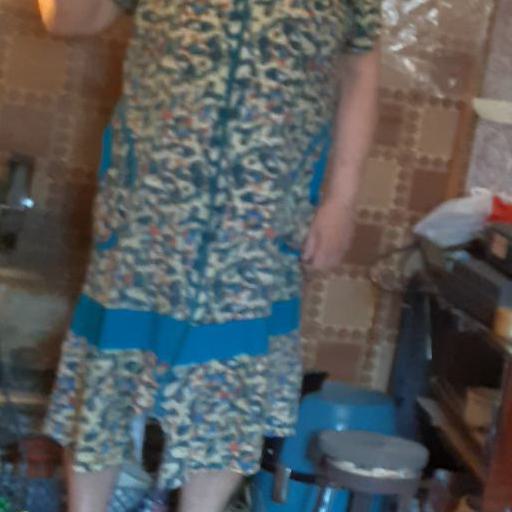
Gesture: no_gesture